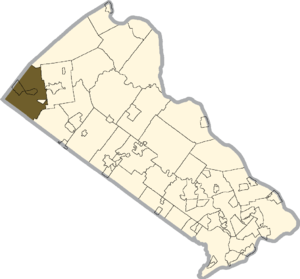
Milford Township est un township, situé dans le comté de Bucks, en Pennsylvanie, aux États-Unis. En 2010, il comptait une population de 9 902 habitants. Son siège est situé à Quakertown.